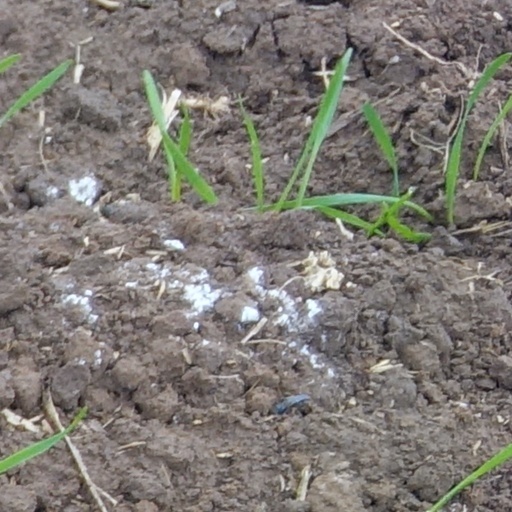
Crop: wheat